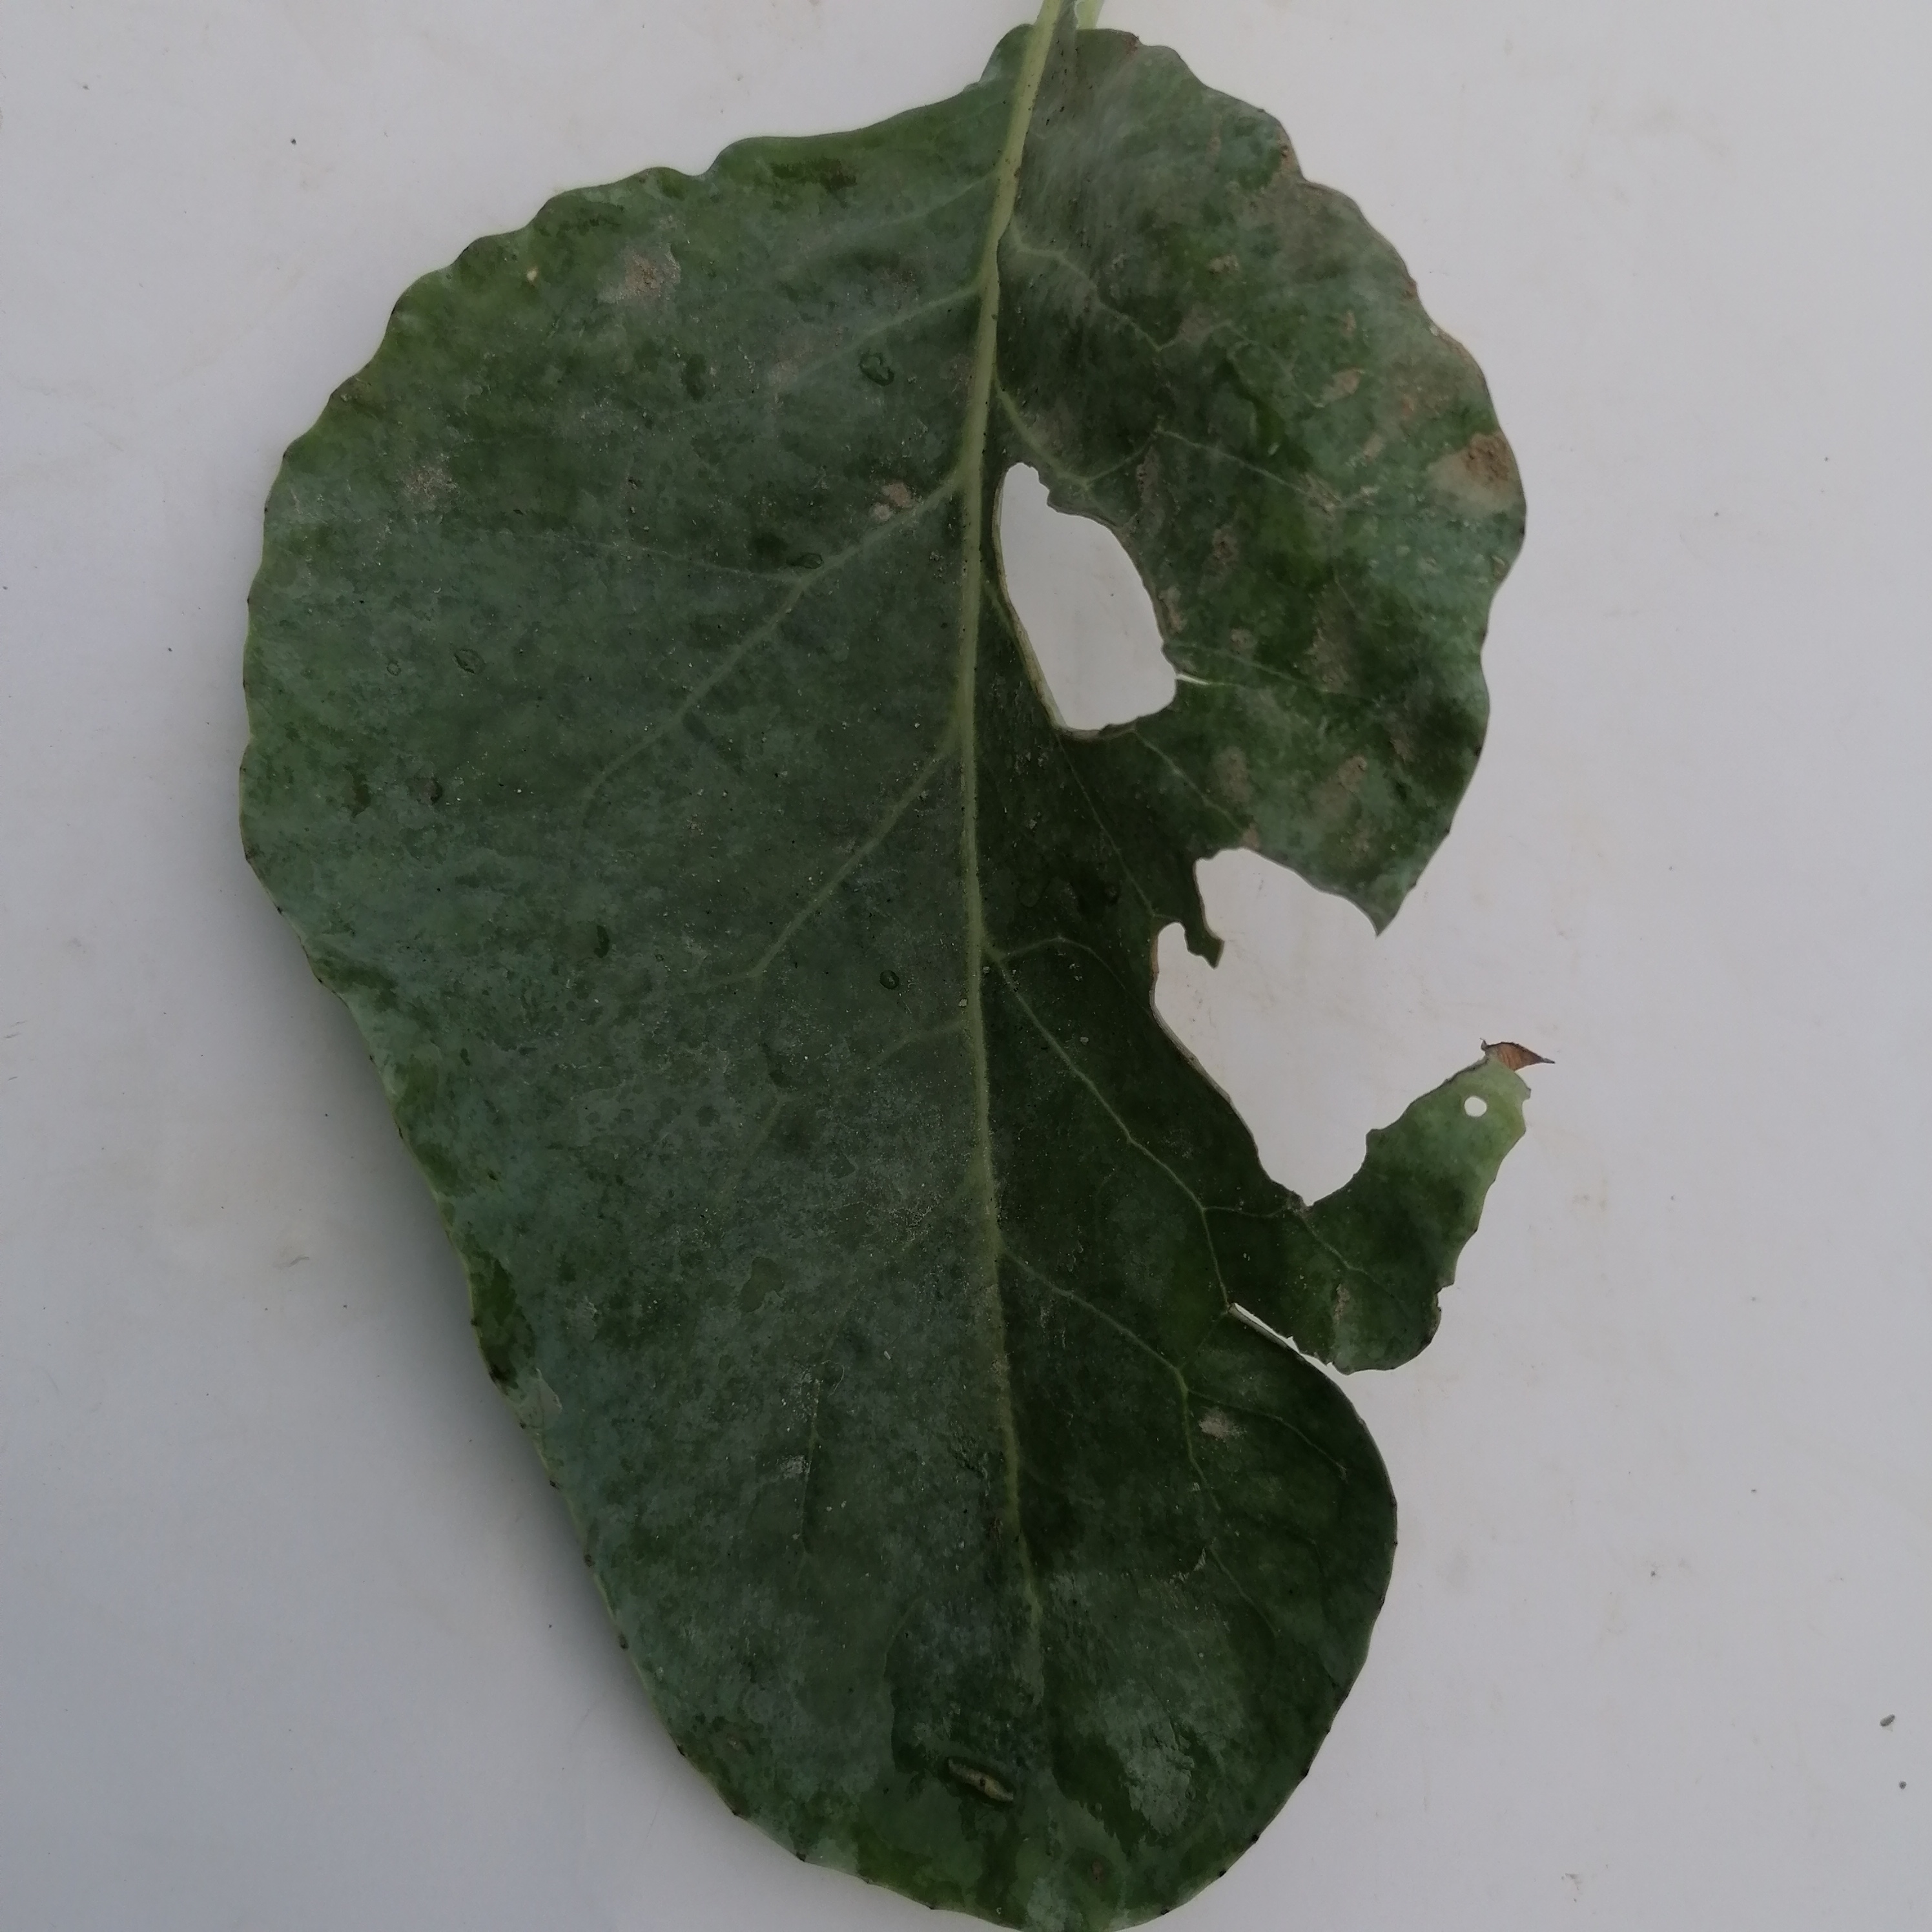
Label: Insect Hole